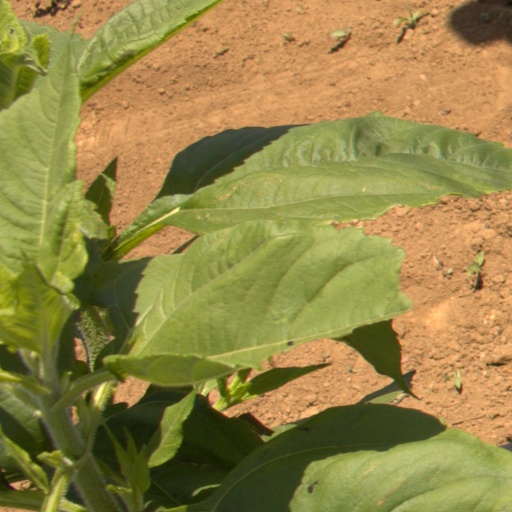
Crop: Jerusalem artichoke